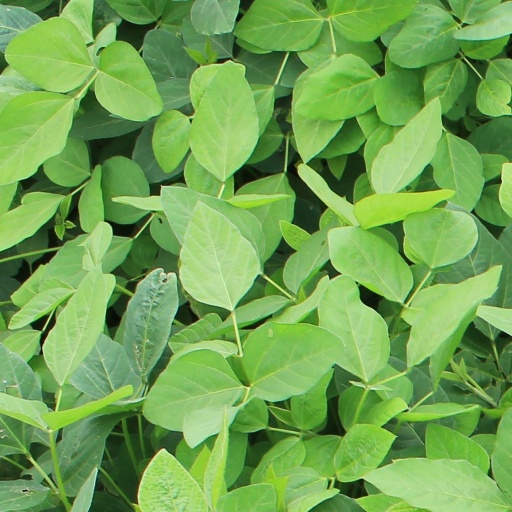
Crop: soybean